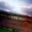
Label: plain